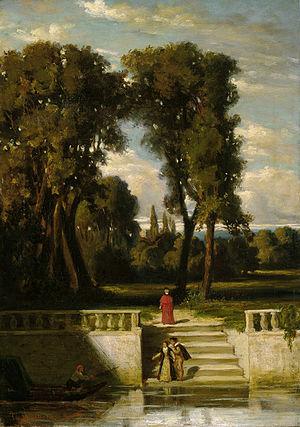
Christian Wilberg est un peintre allemand.